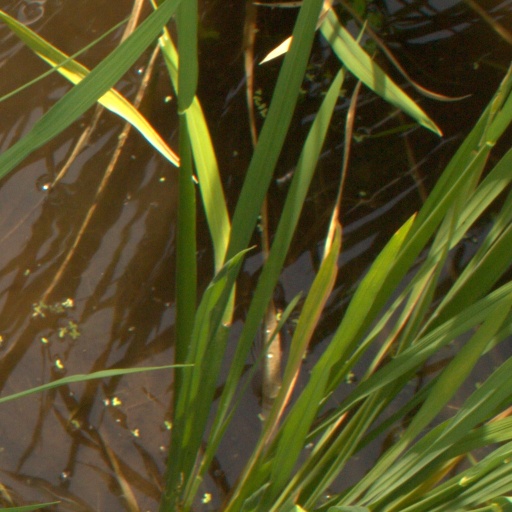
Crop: rice